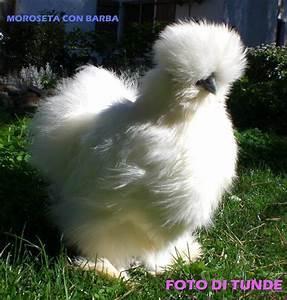
chicken